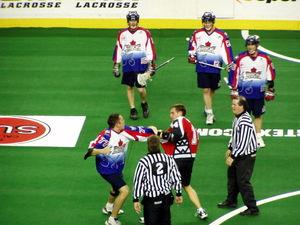
La crosse en enclos ou crosse en salle est un sport collectif principalement masculin sur un terrain à la base destiné à une patinoire pour le hockey sur glace auquel on retire la glace. il s'agit d'une opposition de deux équipes de six joueurs. La crosse en enclos est l'une des trois versions majeures de la crosse, la dernière dans le sens chronologique après la crosse au champ et la crosse féminine puisque celle-ci fut créée dans les années 1930. Les trois versions ont un règlement différent.